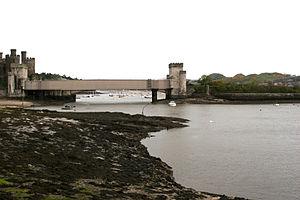
Le Pont ferroviaire de Conwy, situé sur la ligne du North Wales coast railway, franchit le fleuve Conwy entre Llandudno Junction et la ville de Conwy.